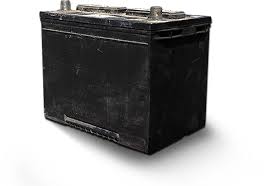
Waste category: battery